Vasil Grigorovich-Barsky

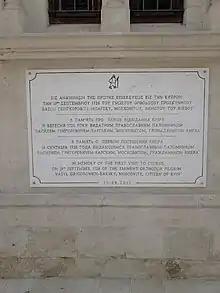
Plaque commemorating Vasyl Grigorovich-Barsky's visit to Cyprus, Agia Napa Cathedral, Limassol.

Vasil Grigorovich Barsky (Russian: Василий Григорьевич Григорович-Барский; born 1 (N.S. 12) January 1701 - died 7 (18) October 1747) was an Eastern Orthodox monk and traveller from Kiev. He spent more than 20 years travelling around Southern Europe and the Middle East, leaving an autobiographic account of his journeys.